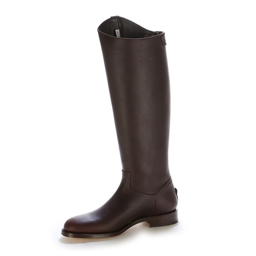
custom - made brown leather riding boots with an anatomic cut